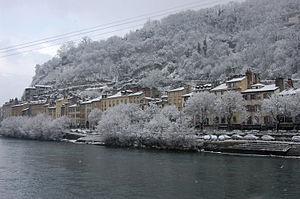
Quai de la Perrière